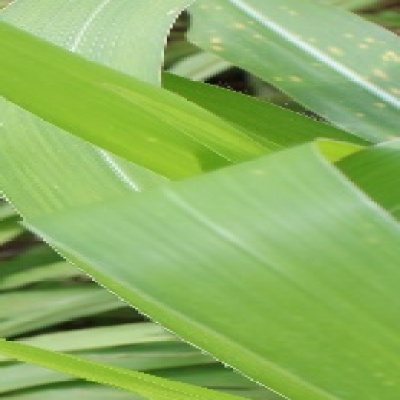
Label: Corn_(Maize)___Maize_Streak_Virus